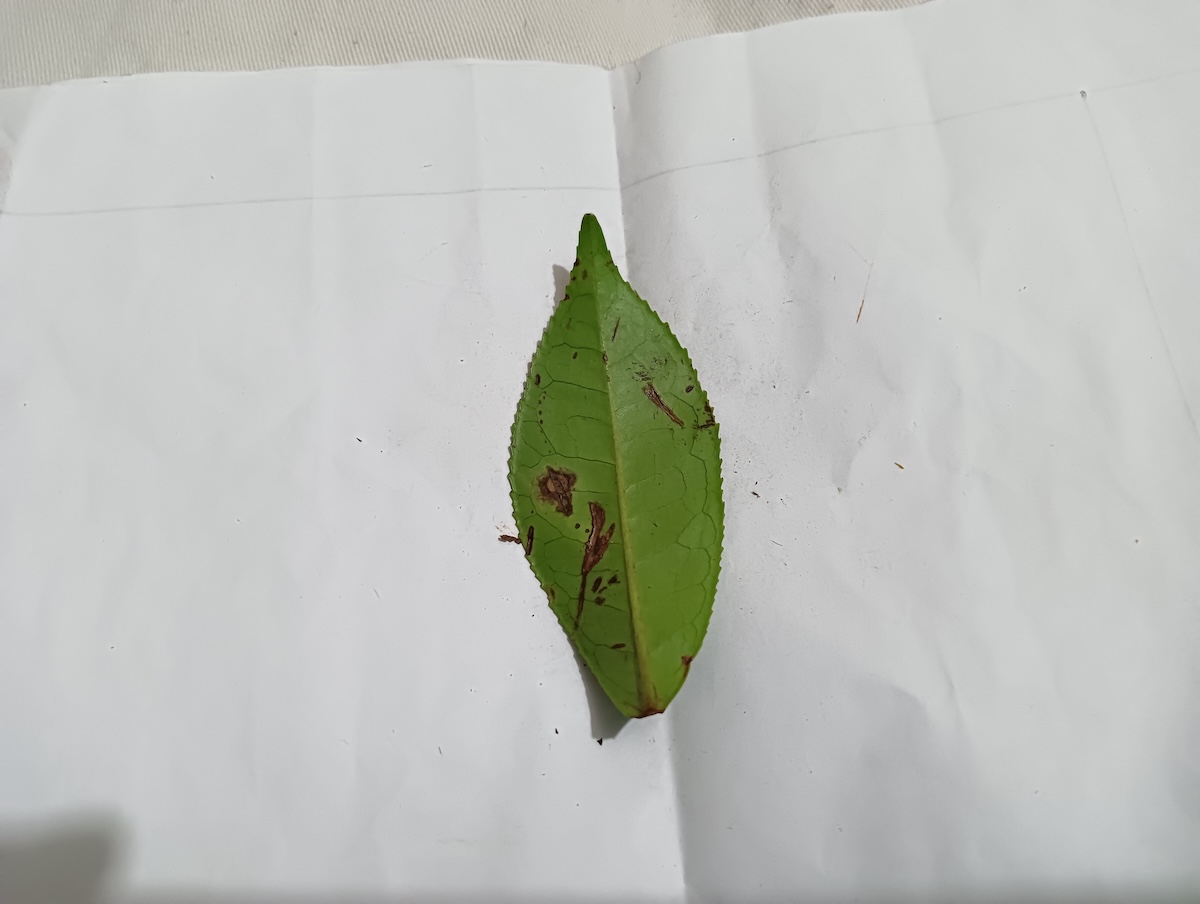
Label: Gray Blight